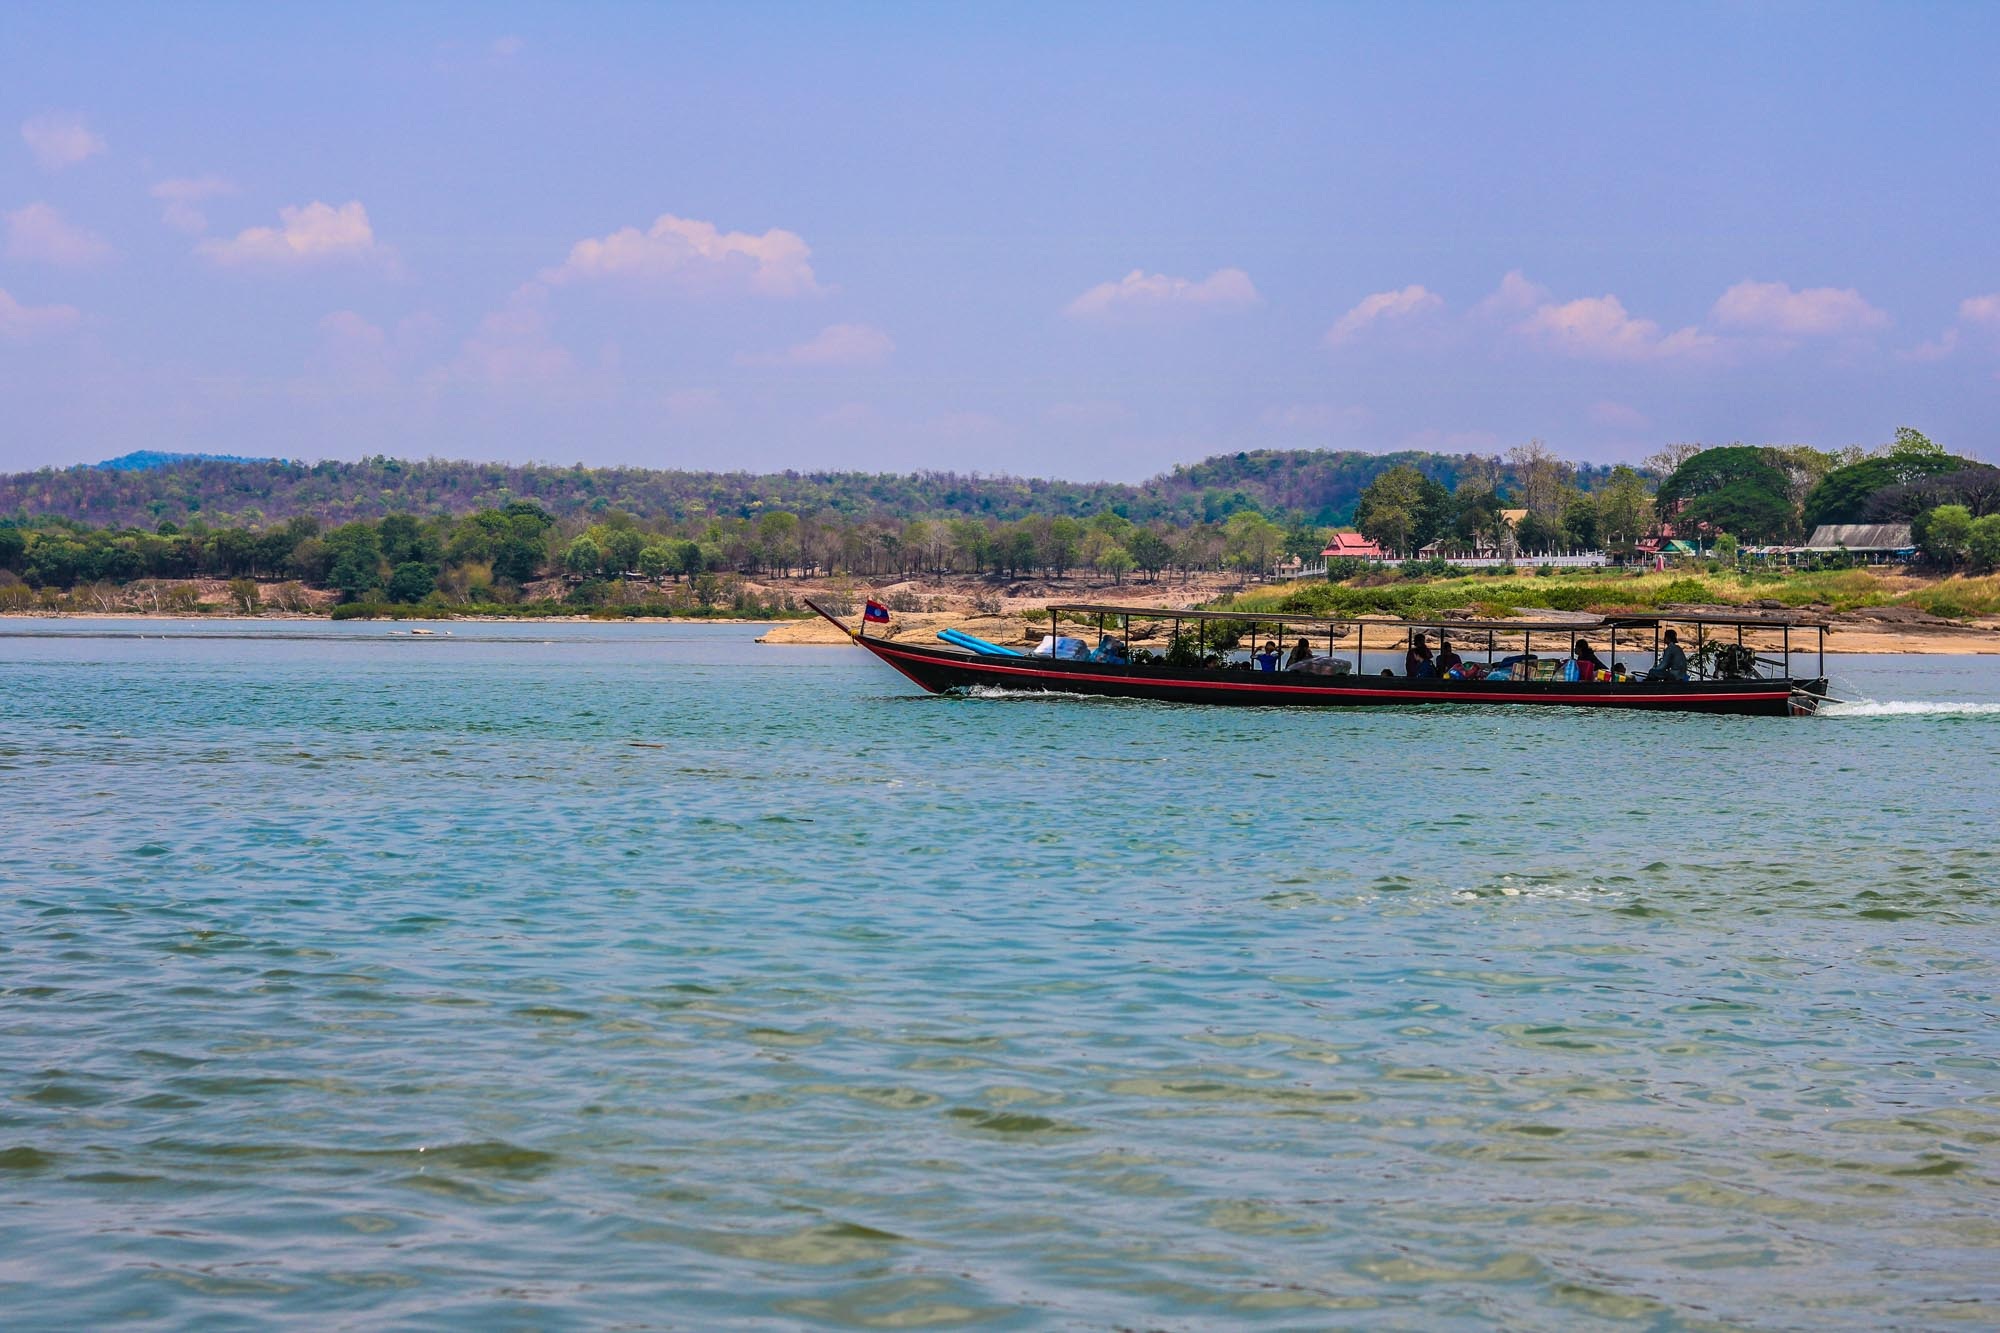
beach, sea, coast, boat, shore, lake, view, vehicle, bay, island, thailand, boating, mountains, pretty, tourist attraction, watercraft, flush, mekong river, two colored river, watercraft rowing